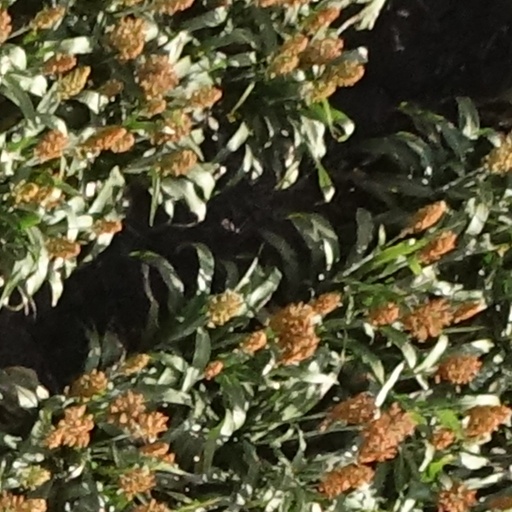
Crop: sorghum